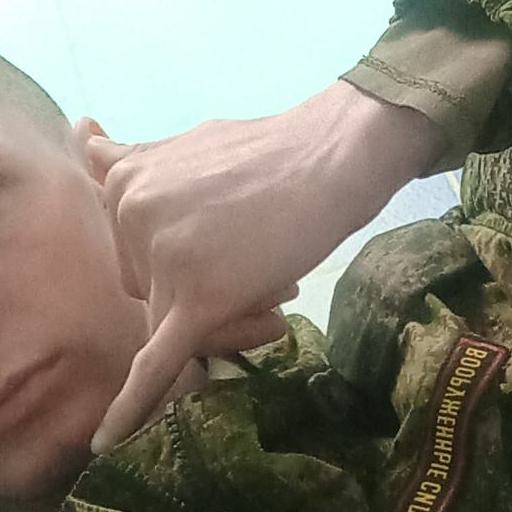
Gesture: call